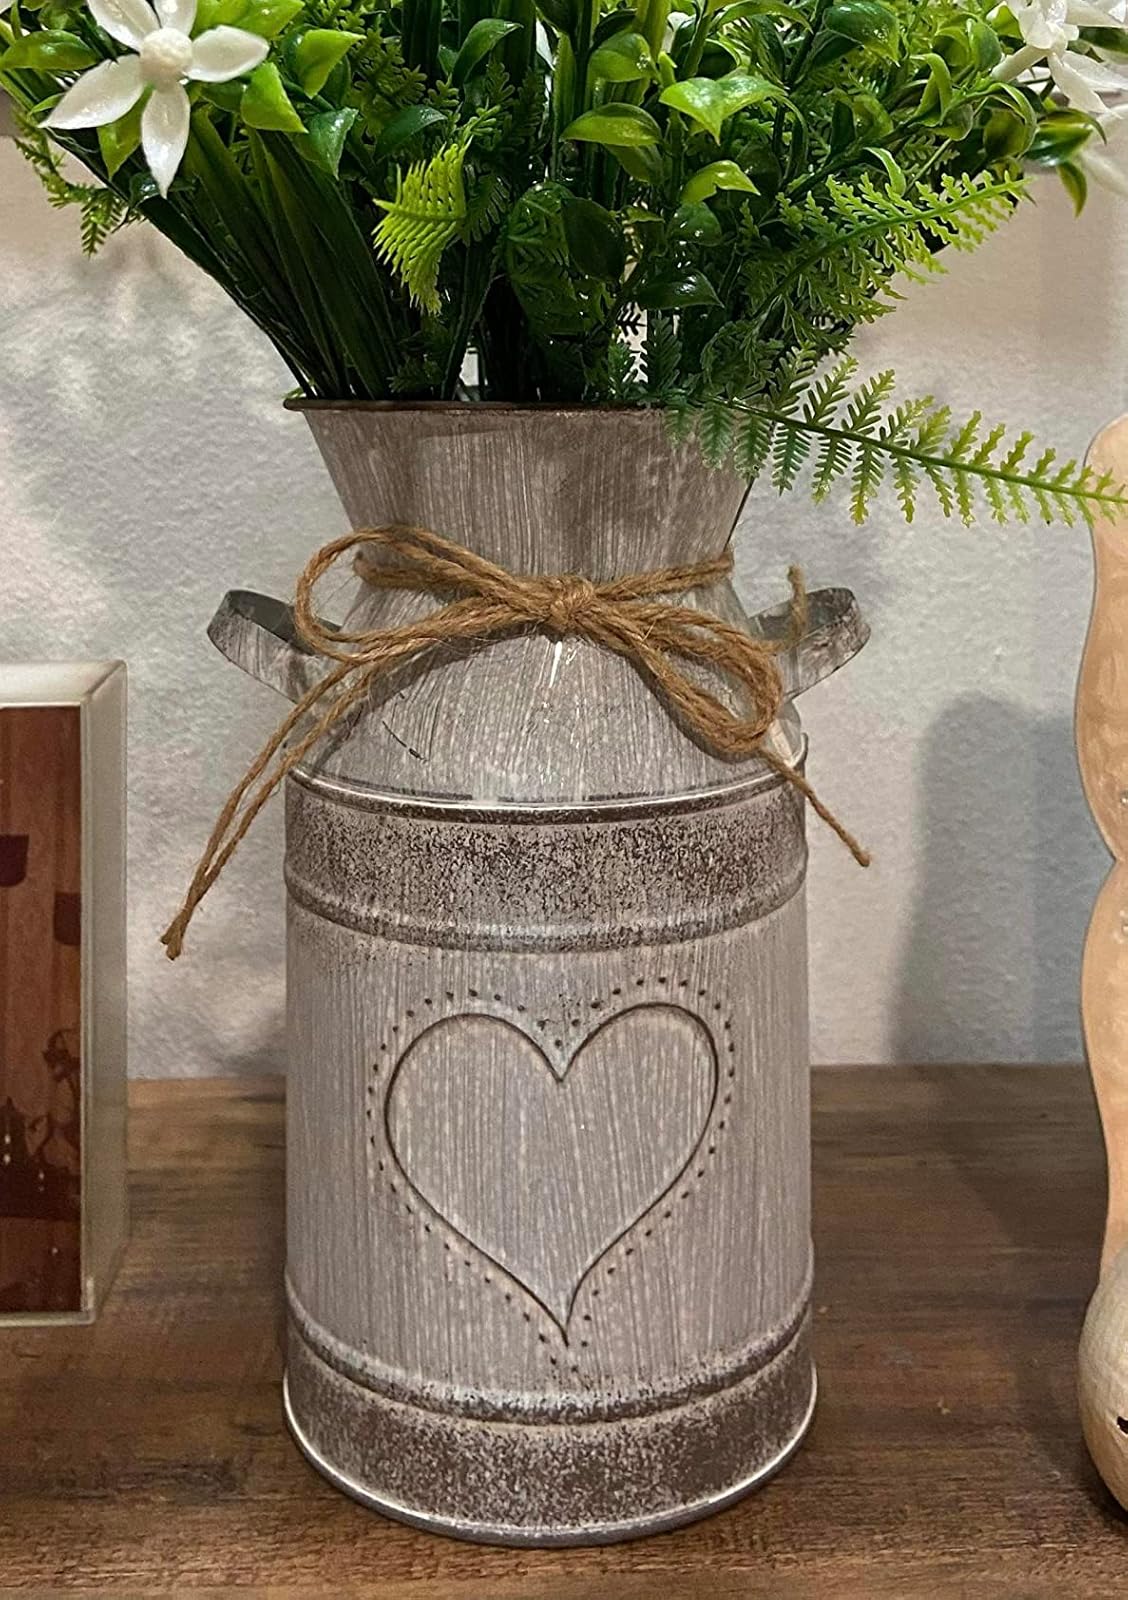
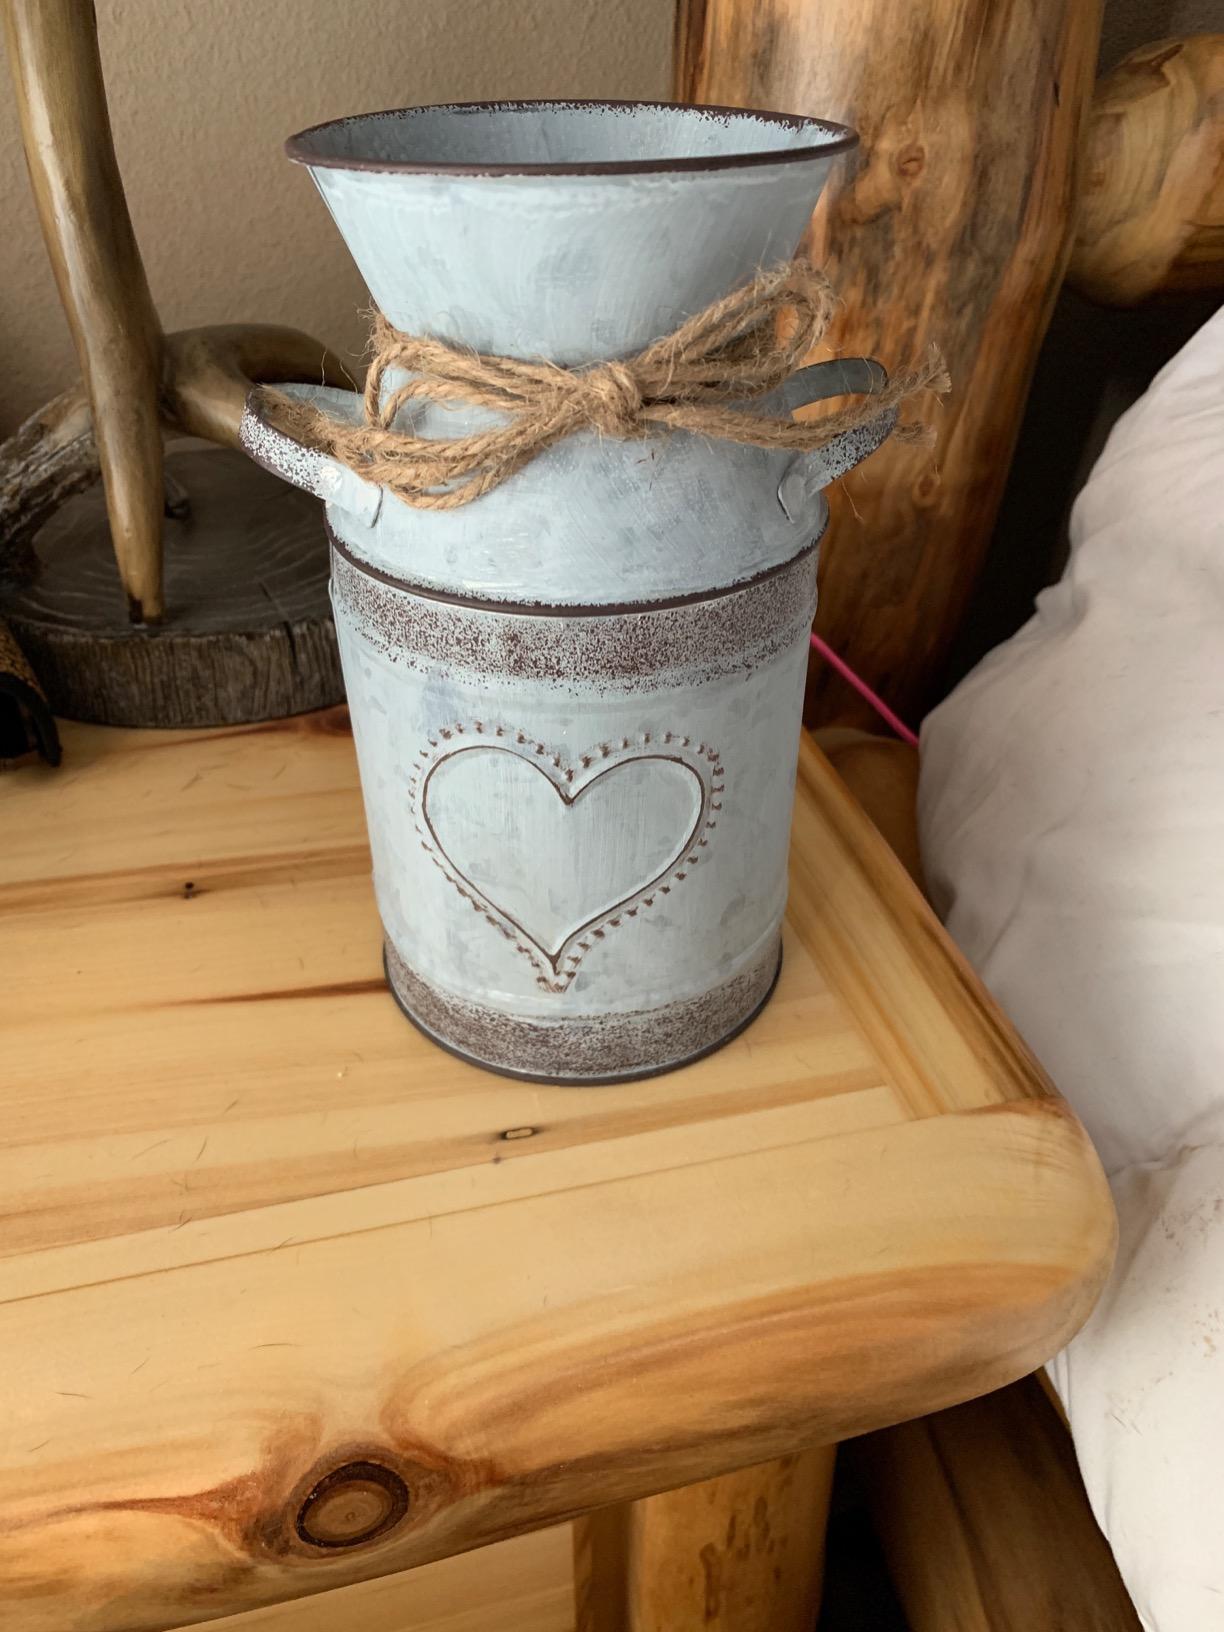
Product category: vase
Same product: yes